Revolving Door (advertisement)

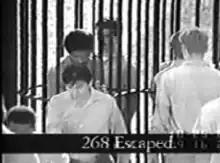
A frame from "Revolving Door"

"Revolving Door" was a famous negative television commercial made for Republican nominee George H. W. Bush's campaign during the 1988 United States presidential election. Along with the "Willie Horton" ("Weekend Passes") commercial, it is considered to have been a major factor in Bush's defeat of Democratic nominee Michael Dukakis. The ad was produced by political consultant Roger Ailes with help from Bush campaign manager Lee Atwater, and first aired on October 5, 1988. "Revolving door syndrome" is a term used in criminology to refer to recidivism; however, in the ad, the implication is that prison sentences were of an inconsequential length.